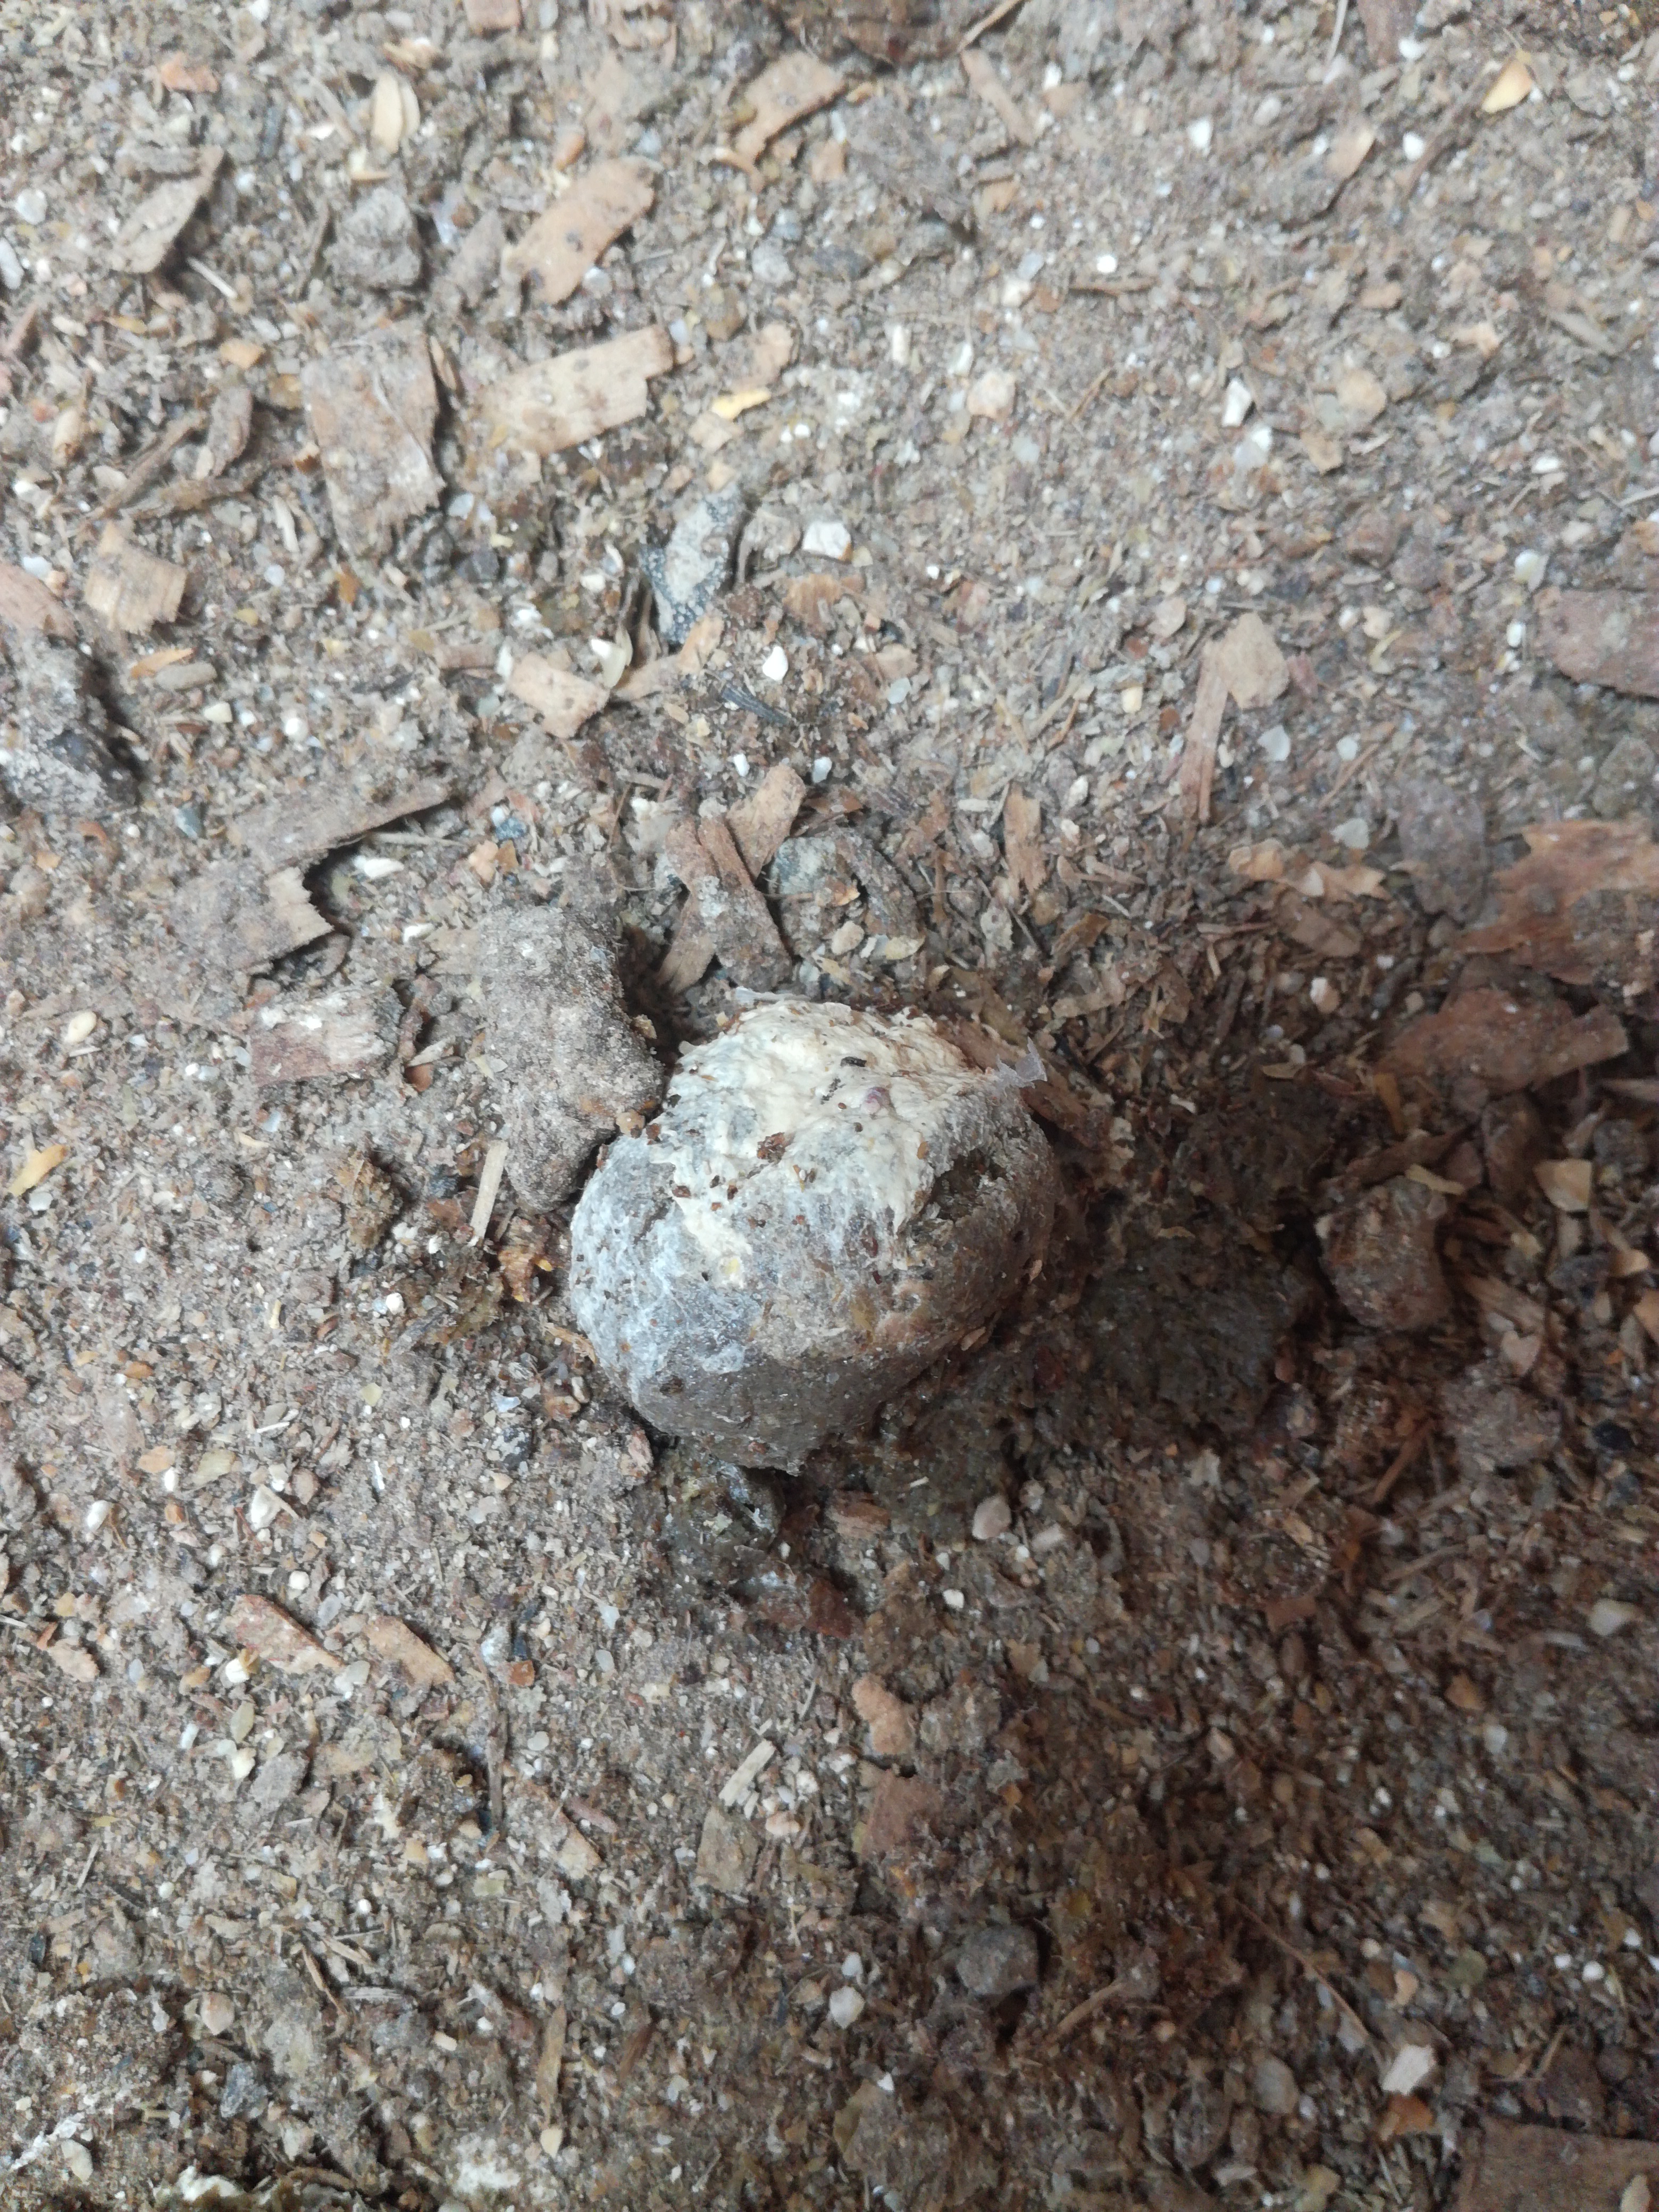
PCR-confirmed diagnosis: Healthy